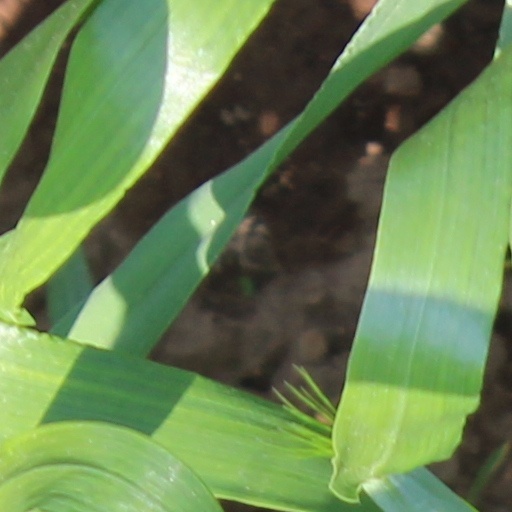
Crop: wheat